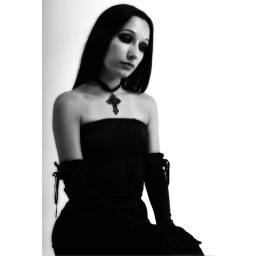
Yes this one again - but now in black and white